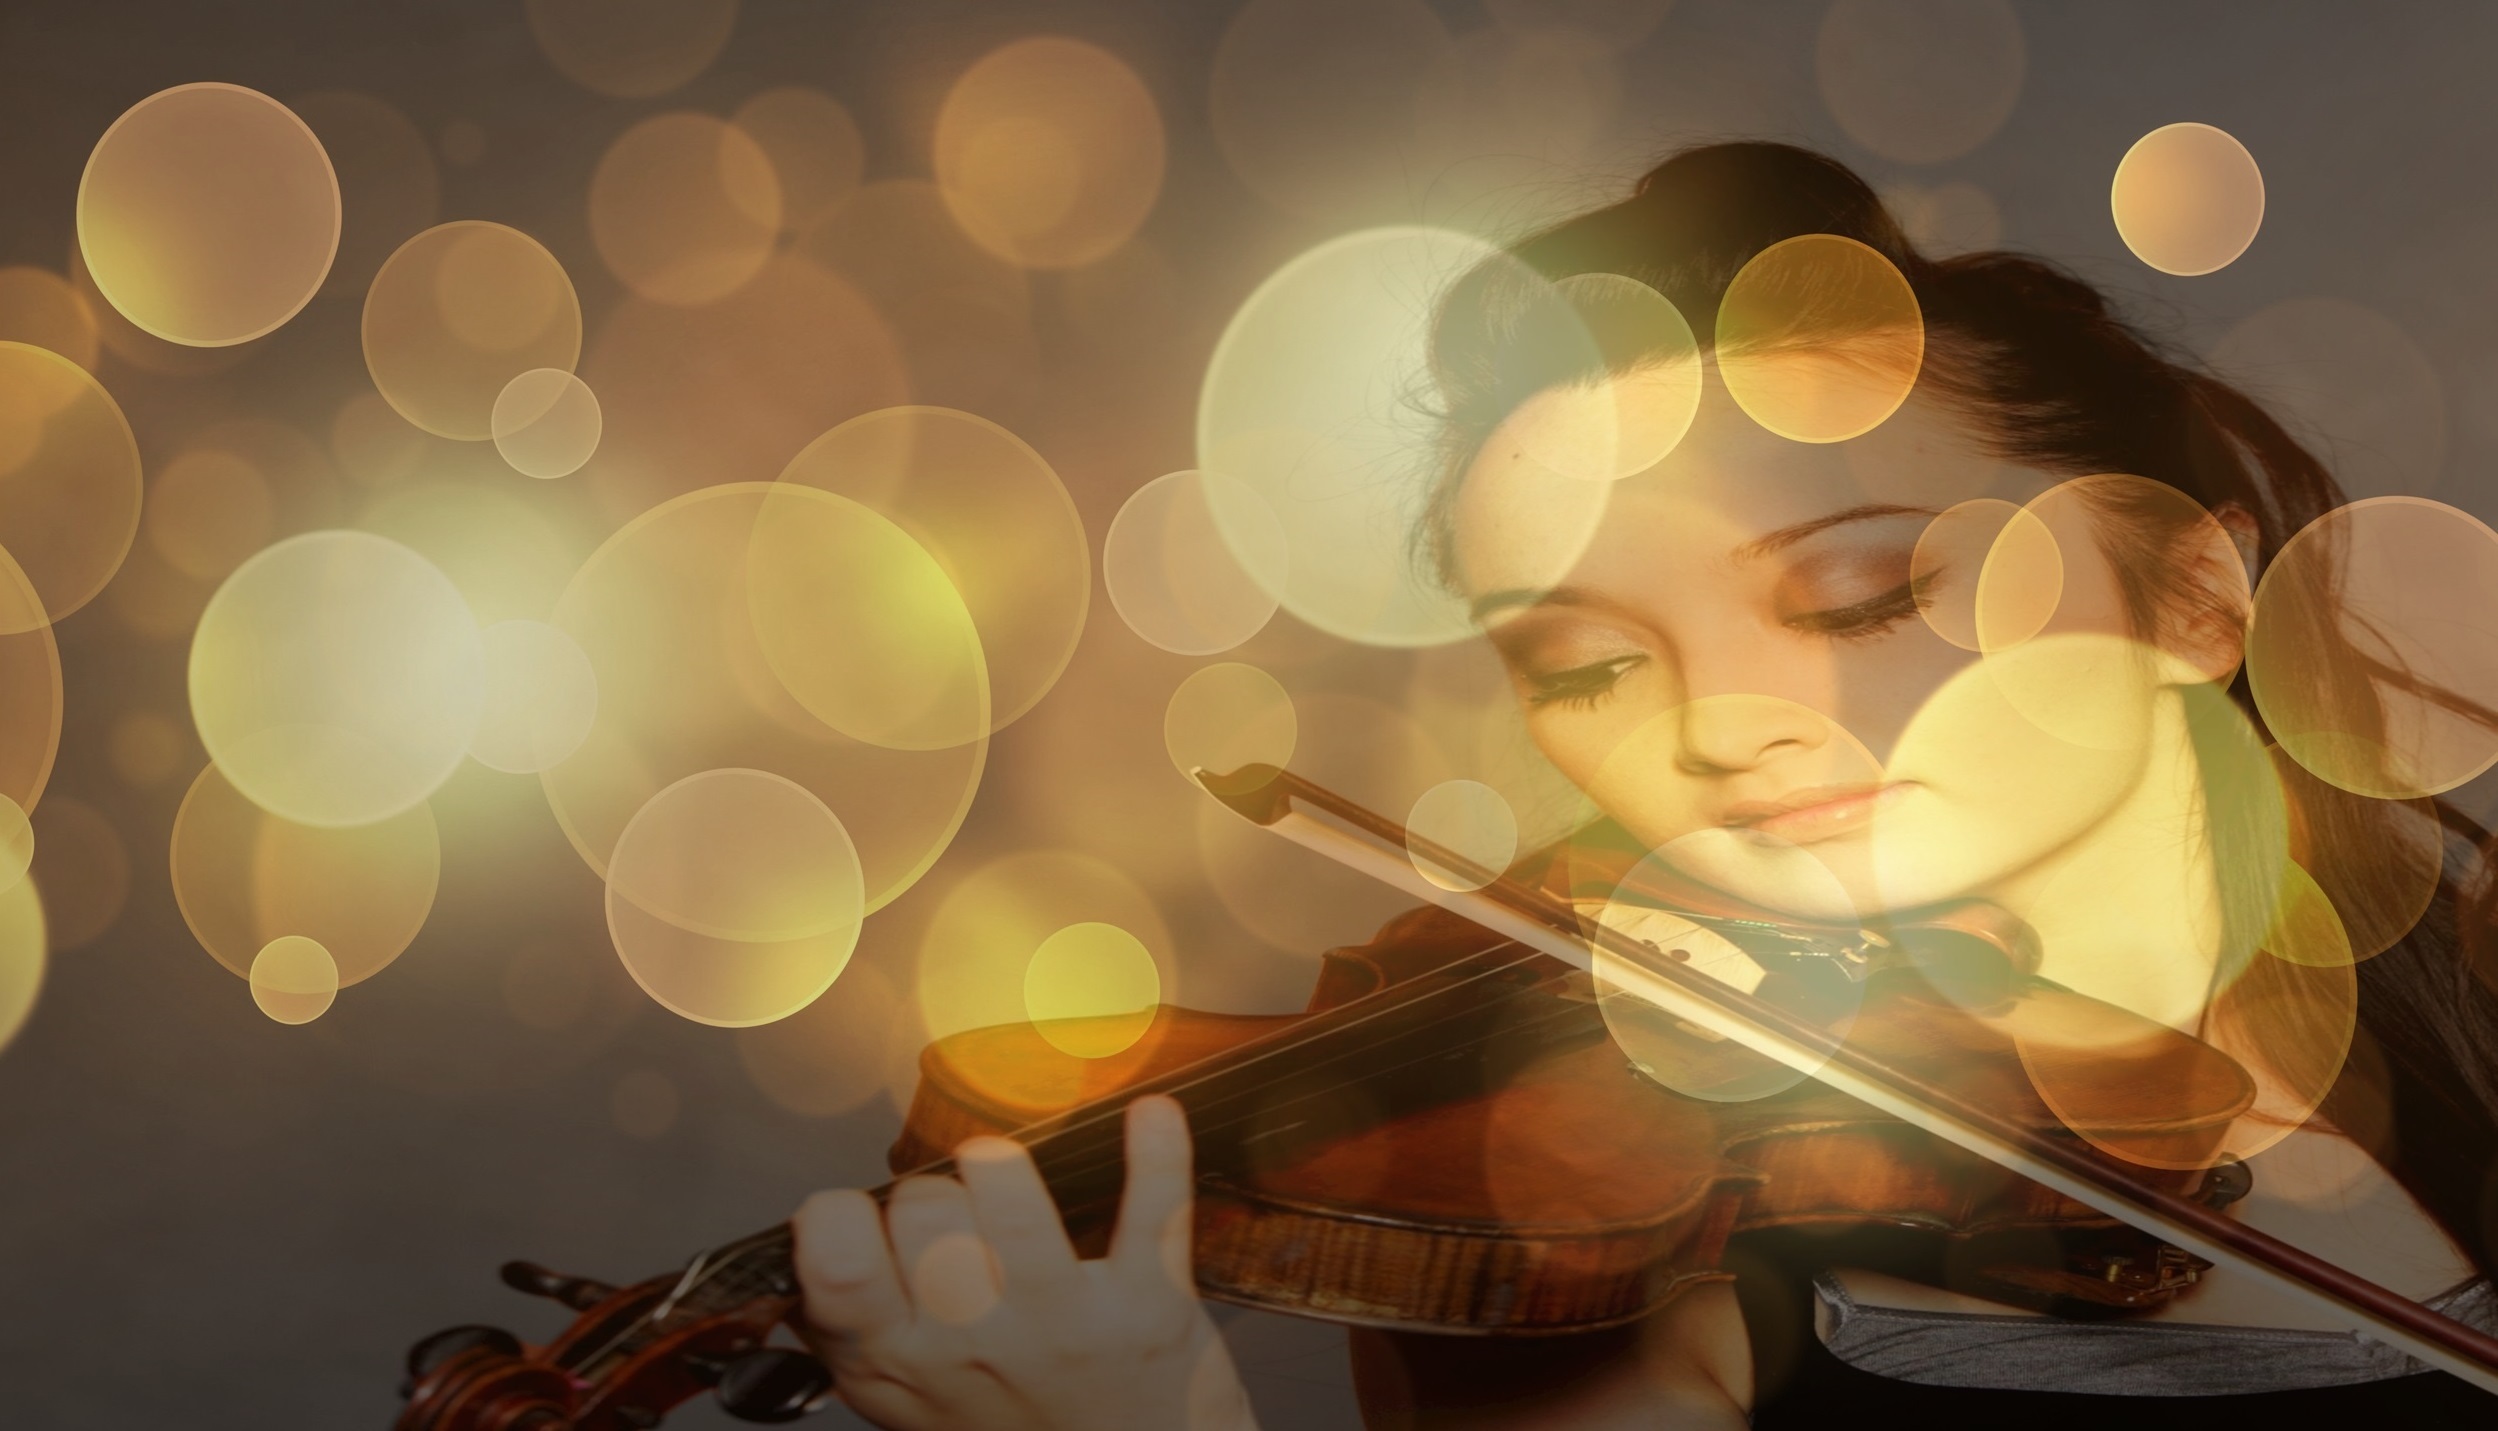
person, music, light, woman, play, texture, profile, pattern, instrument, artist, romance, romantic, musician, lighting, map, musical instrument, festive, violin, background image, background, illustration, postcard, stationery, anime, greeting card, entertainment, screenshot, violinist, template, play the violin, solistin